Question: What is the man doing?
Tambaya: Me mutumin yakeyi?
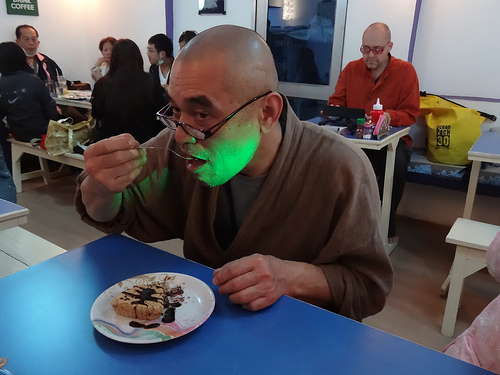
Answer: Eating.
Amsa: Cin abinci.